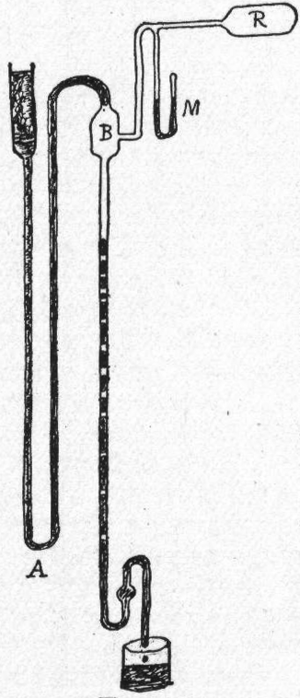
La pompe à mercure est une pompe à vide qui exploite le transit de gouttelettes de mercure à travers un capillaire tube pour piéger l'air de l'enceinte à épuiser. Elle a été inventée en 1865 par Hermann Sprengel, chimiste d'origine hanovrienne lors de sa période londonienne. Cette pompe créait le vide le plus poussé réalisable à l'époque.